Eleonora Cassano

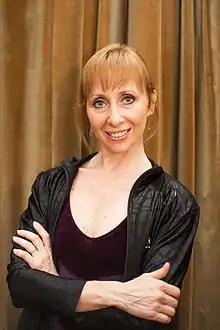
Cassano in 2012

Eleonora Cassano (born January 5, 1965, in Boedo, Buenos Aires) is an Argentine ballet dancer and teacher. She is known for being the dancing partner of Julio Bocca since 1989.